Gmina Konopnica, Lublin Voivodeship

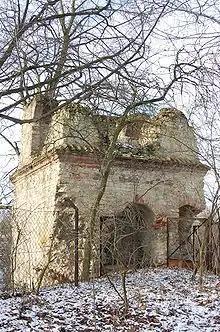
Belfry from the mid-17th century in Konopnica

Slav settlements existed in this area in the early Middle Ages. Archaeological digs carried out in the 1980s confirm this.